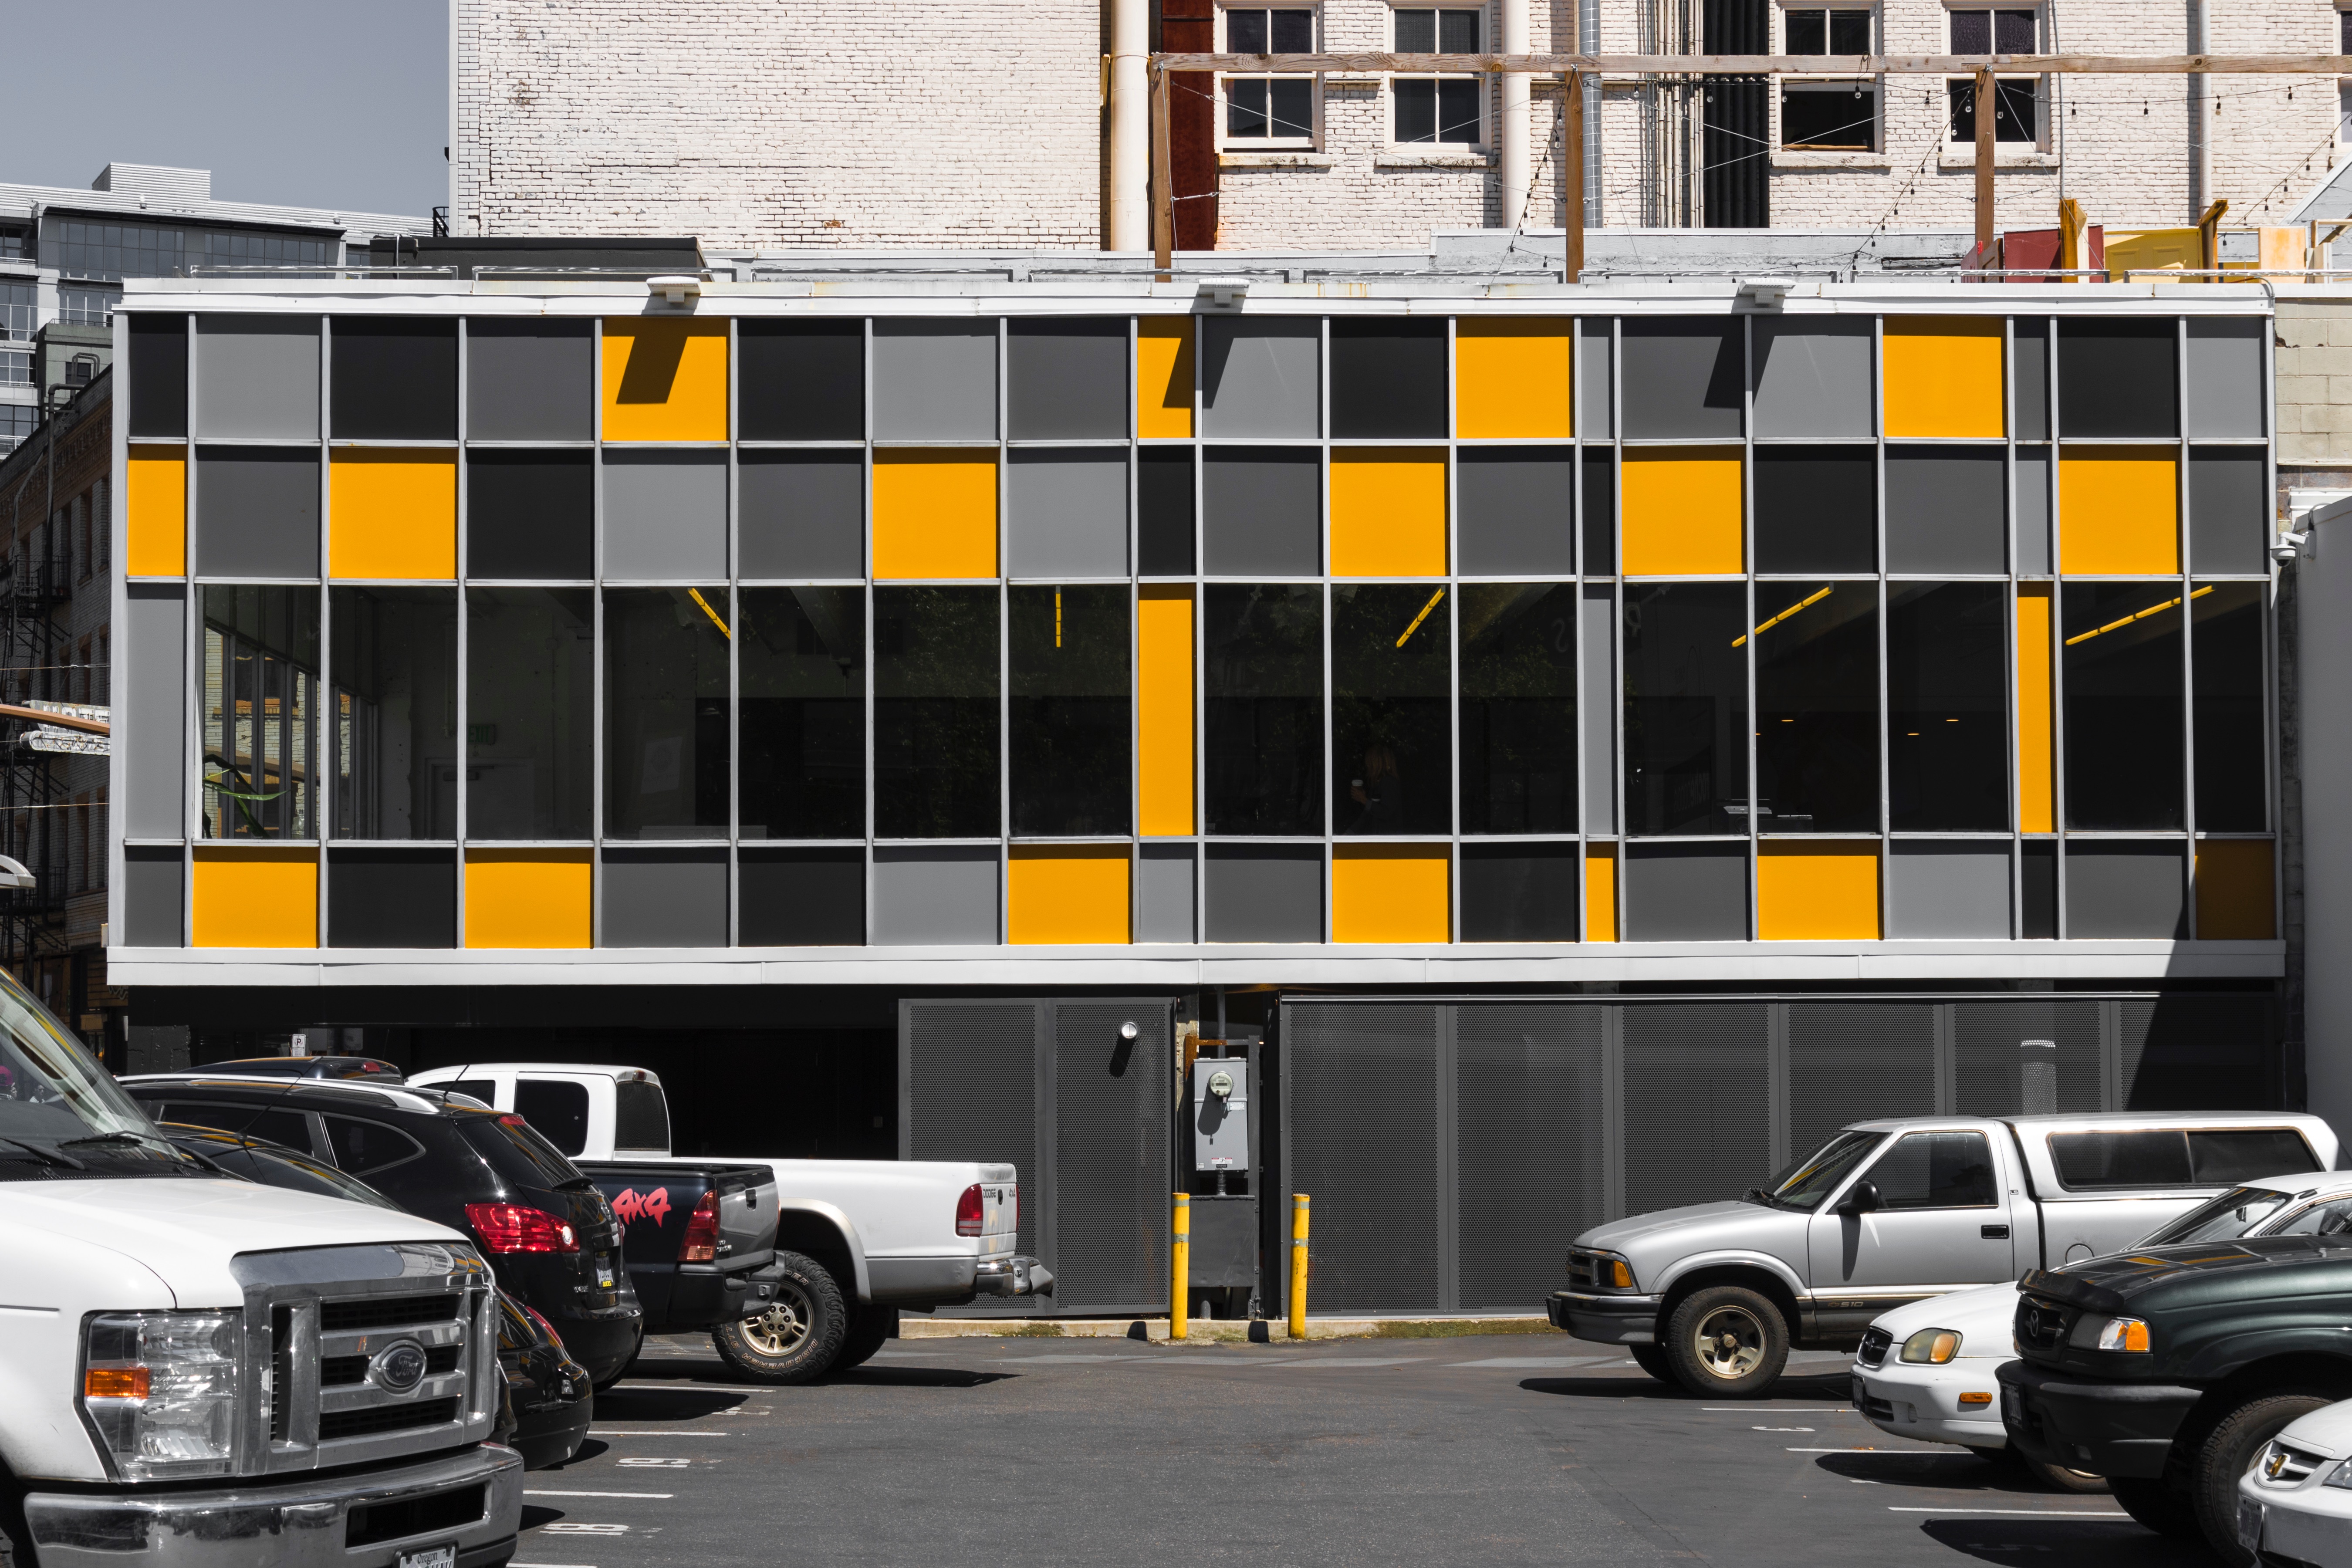
parking, transport, vehicle, facade, parking lot, public transport